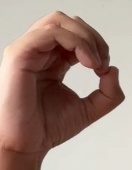
ASL sign: O